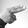
ASL letter: H